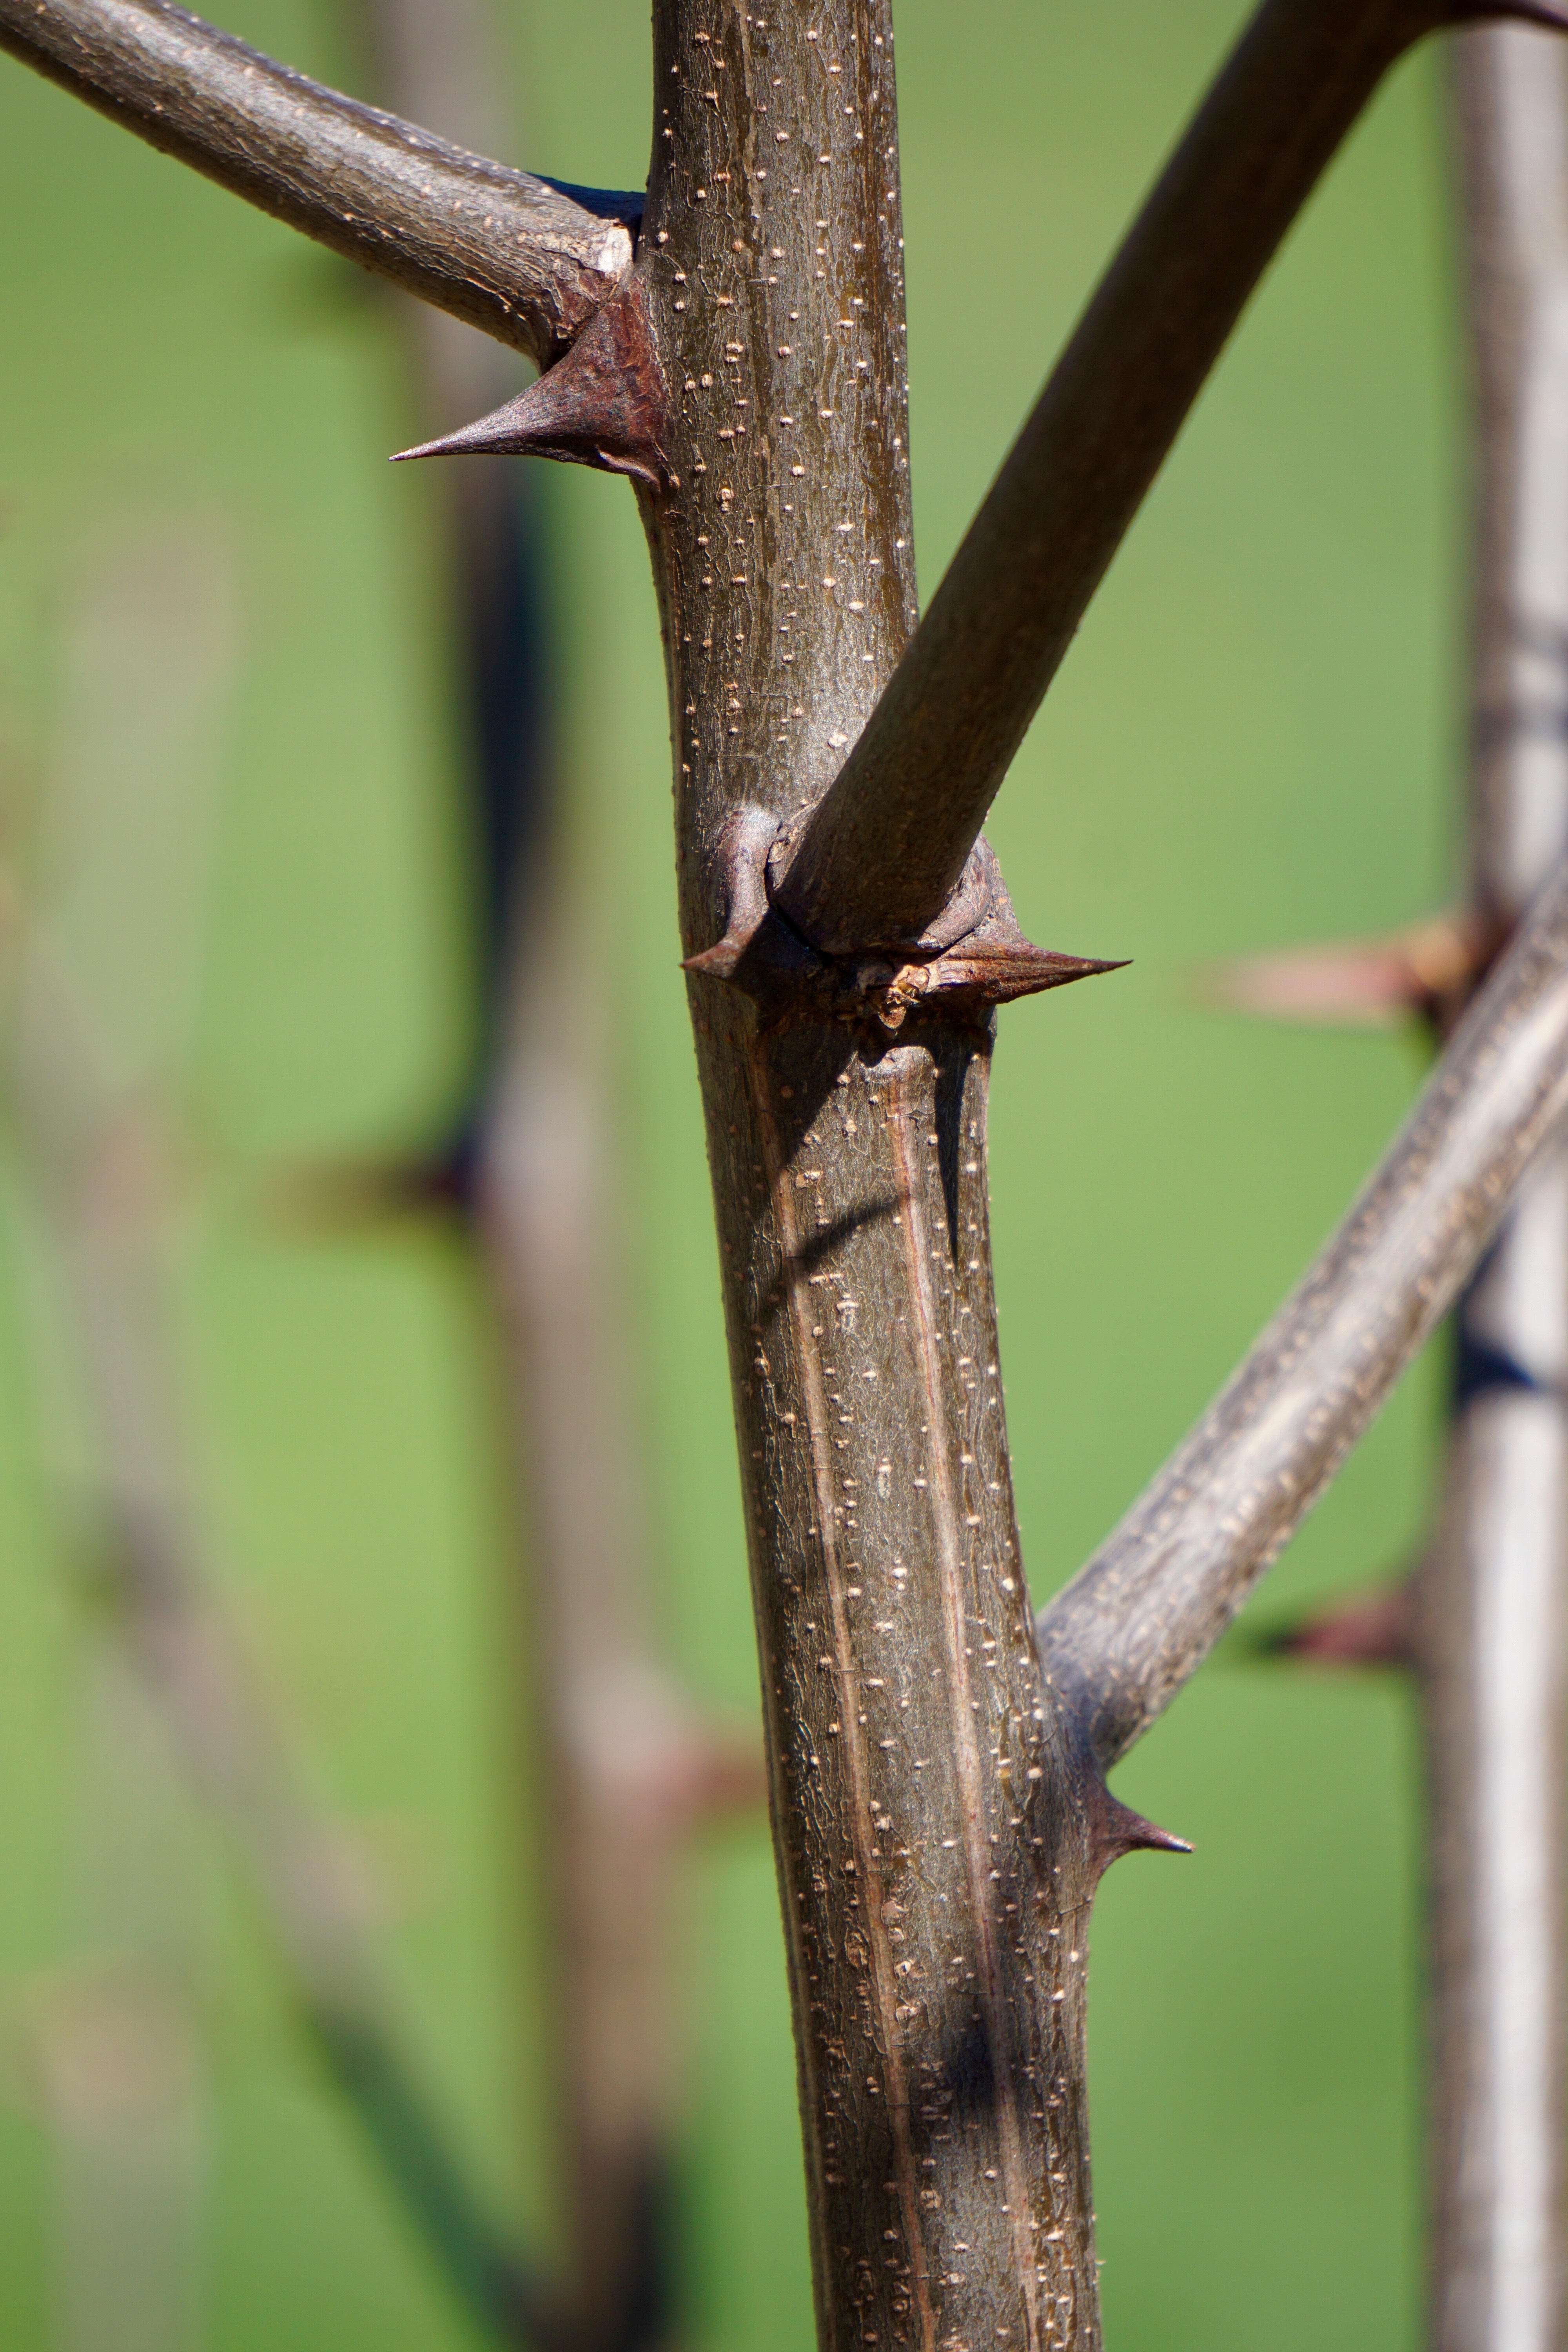
tree, nature, grass, branch, prickly, plant, leaf, flower, wildlife, bush, green, insect, flora, fauna, invertebrate, twig, close up, thorns, spur, macro photography, plant stem, thorns spines and prickles